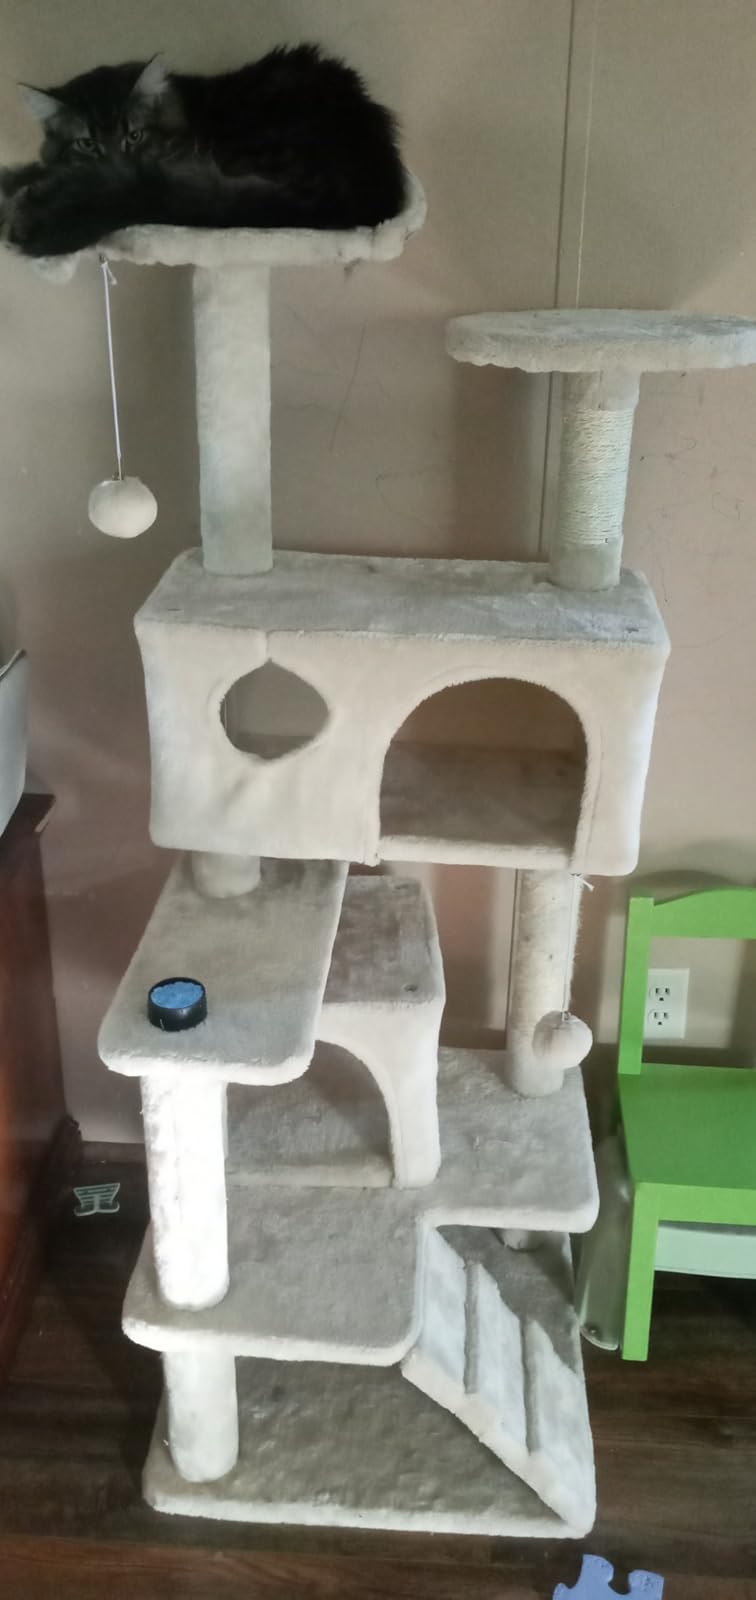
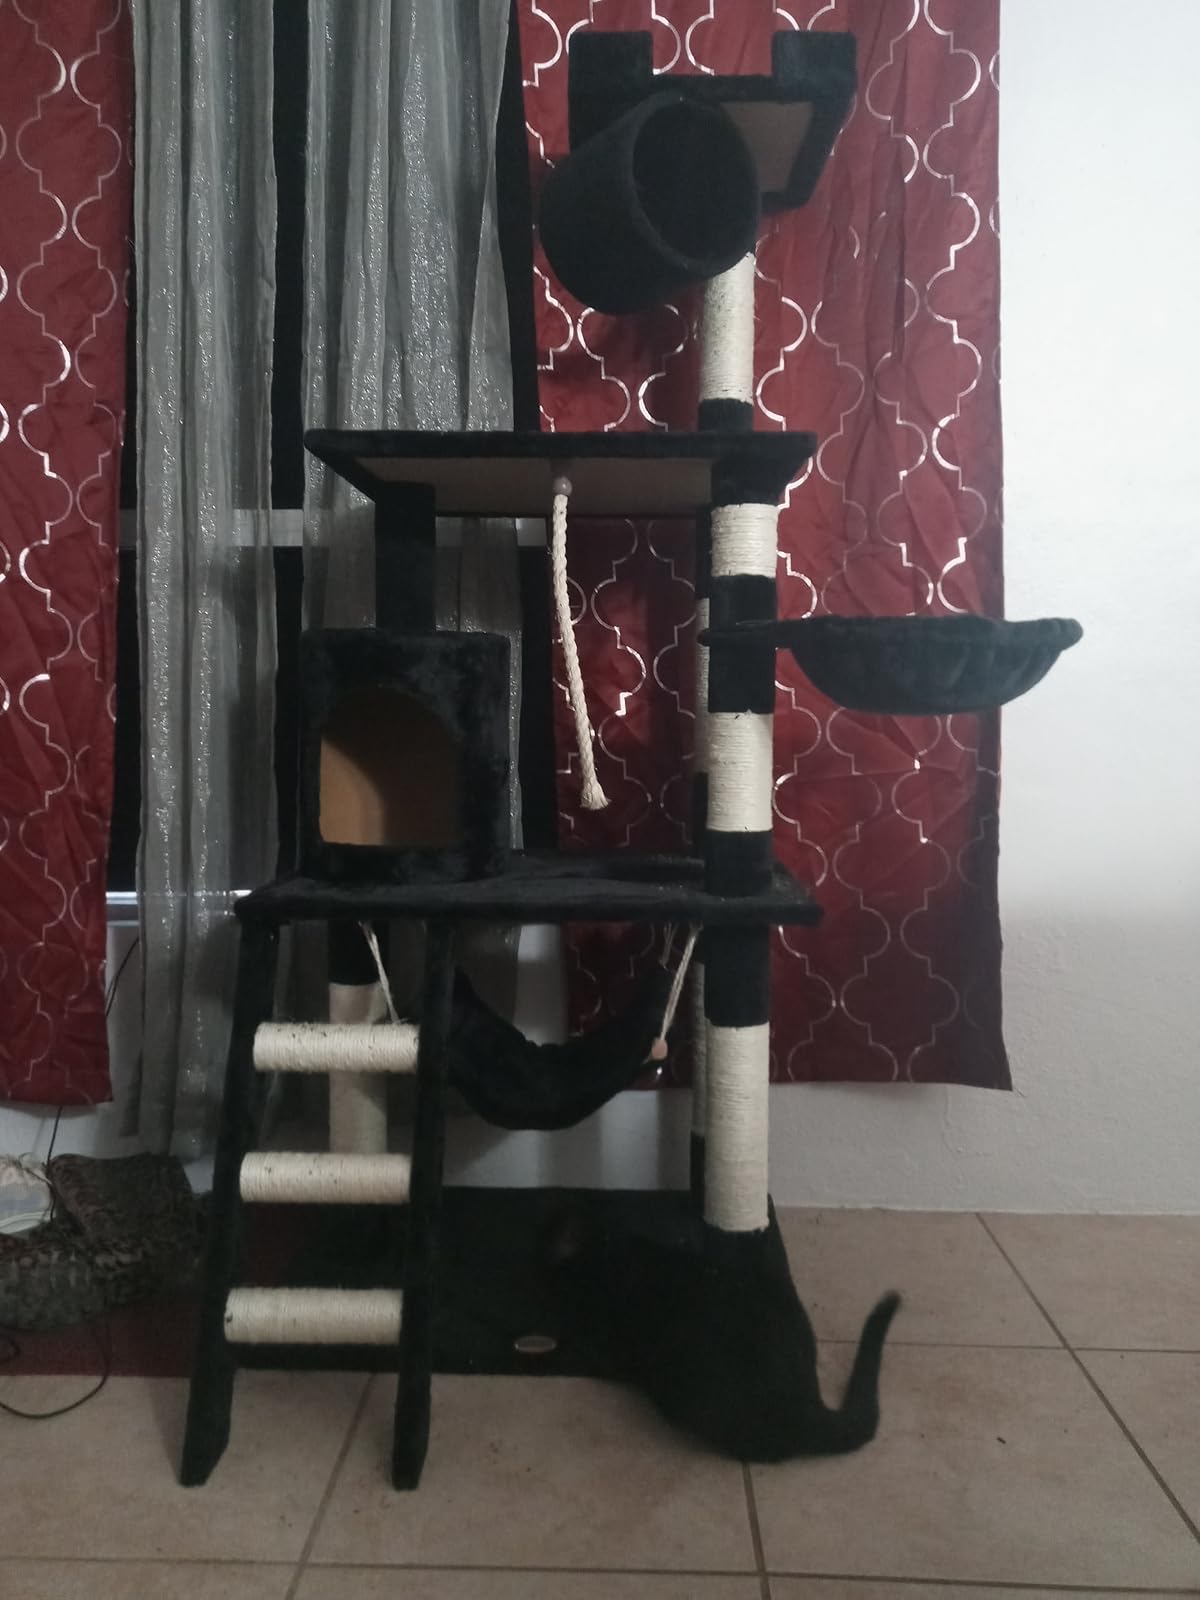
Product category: items_cat tree
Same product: no